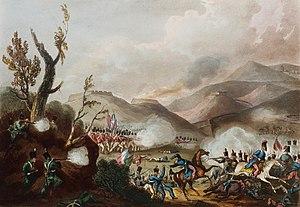
Le Régiment de Prusse est un régiment étranger formé à la fin de 1806 avec des prisonniers de guerre prussiens, qui est engagé par l'armée française dans la guerre d'Espagne de 1808 à 1812.
19 février - 26 août : les Britanniques occupent les Moluques. Gilbert Elliot entre en relation avec les princes indigènes, joue au libérateur et provoque des révoltes, particulièrement dans le sultanat de Banten.
France : saisie des épreuves de De l'Allemagne de Madame de Staël.